Los Olivos, California

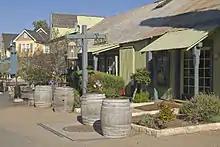
Shops in Los Olivos

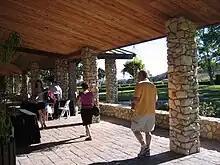
Fess Parker winery, Los Olivos

Los Olivos (Spanish for "the olive trees") is an unincorporated community in the Santa Ynez Valley of Santa Barbara County, California, United States. Tourism is popular in this rural area which is an agricultural region with an emphasis on wine grapes. For statistical purposes, the United States Census Bureau has defined Los Olivos as a census-designated place (CDP). The population was 1,202 at the 2020 census. The ZIP Code is 93441, and the community is within the area code 805.